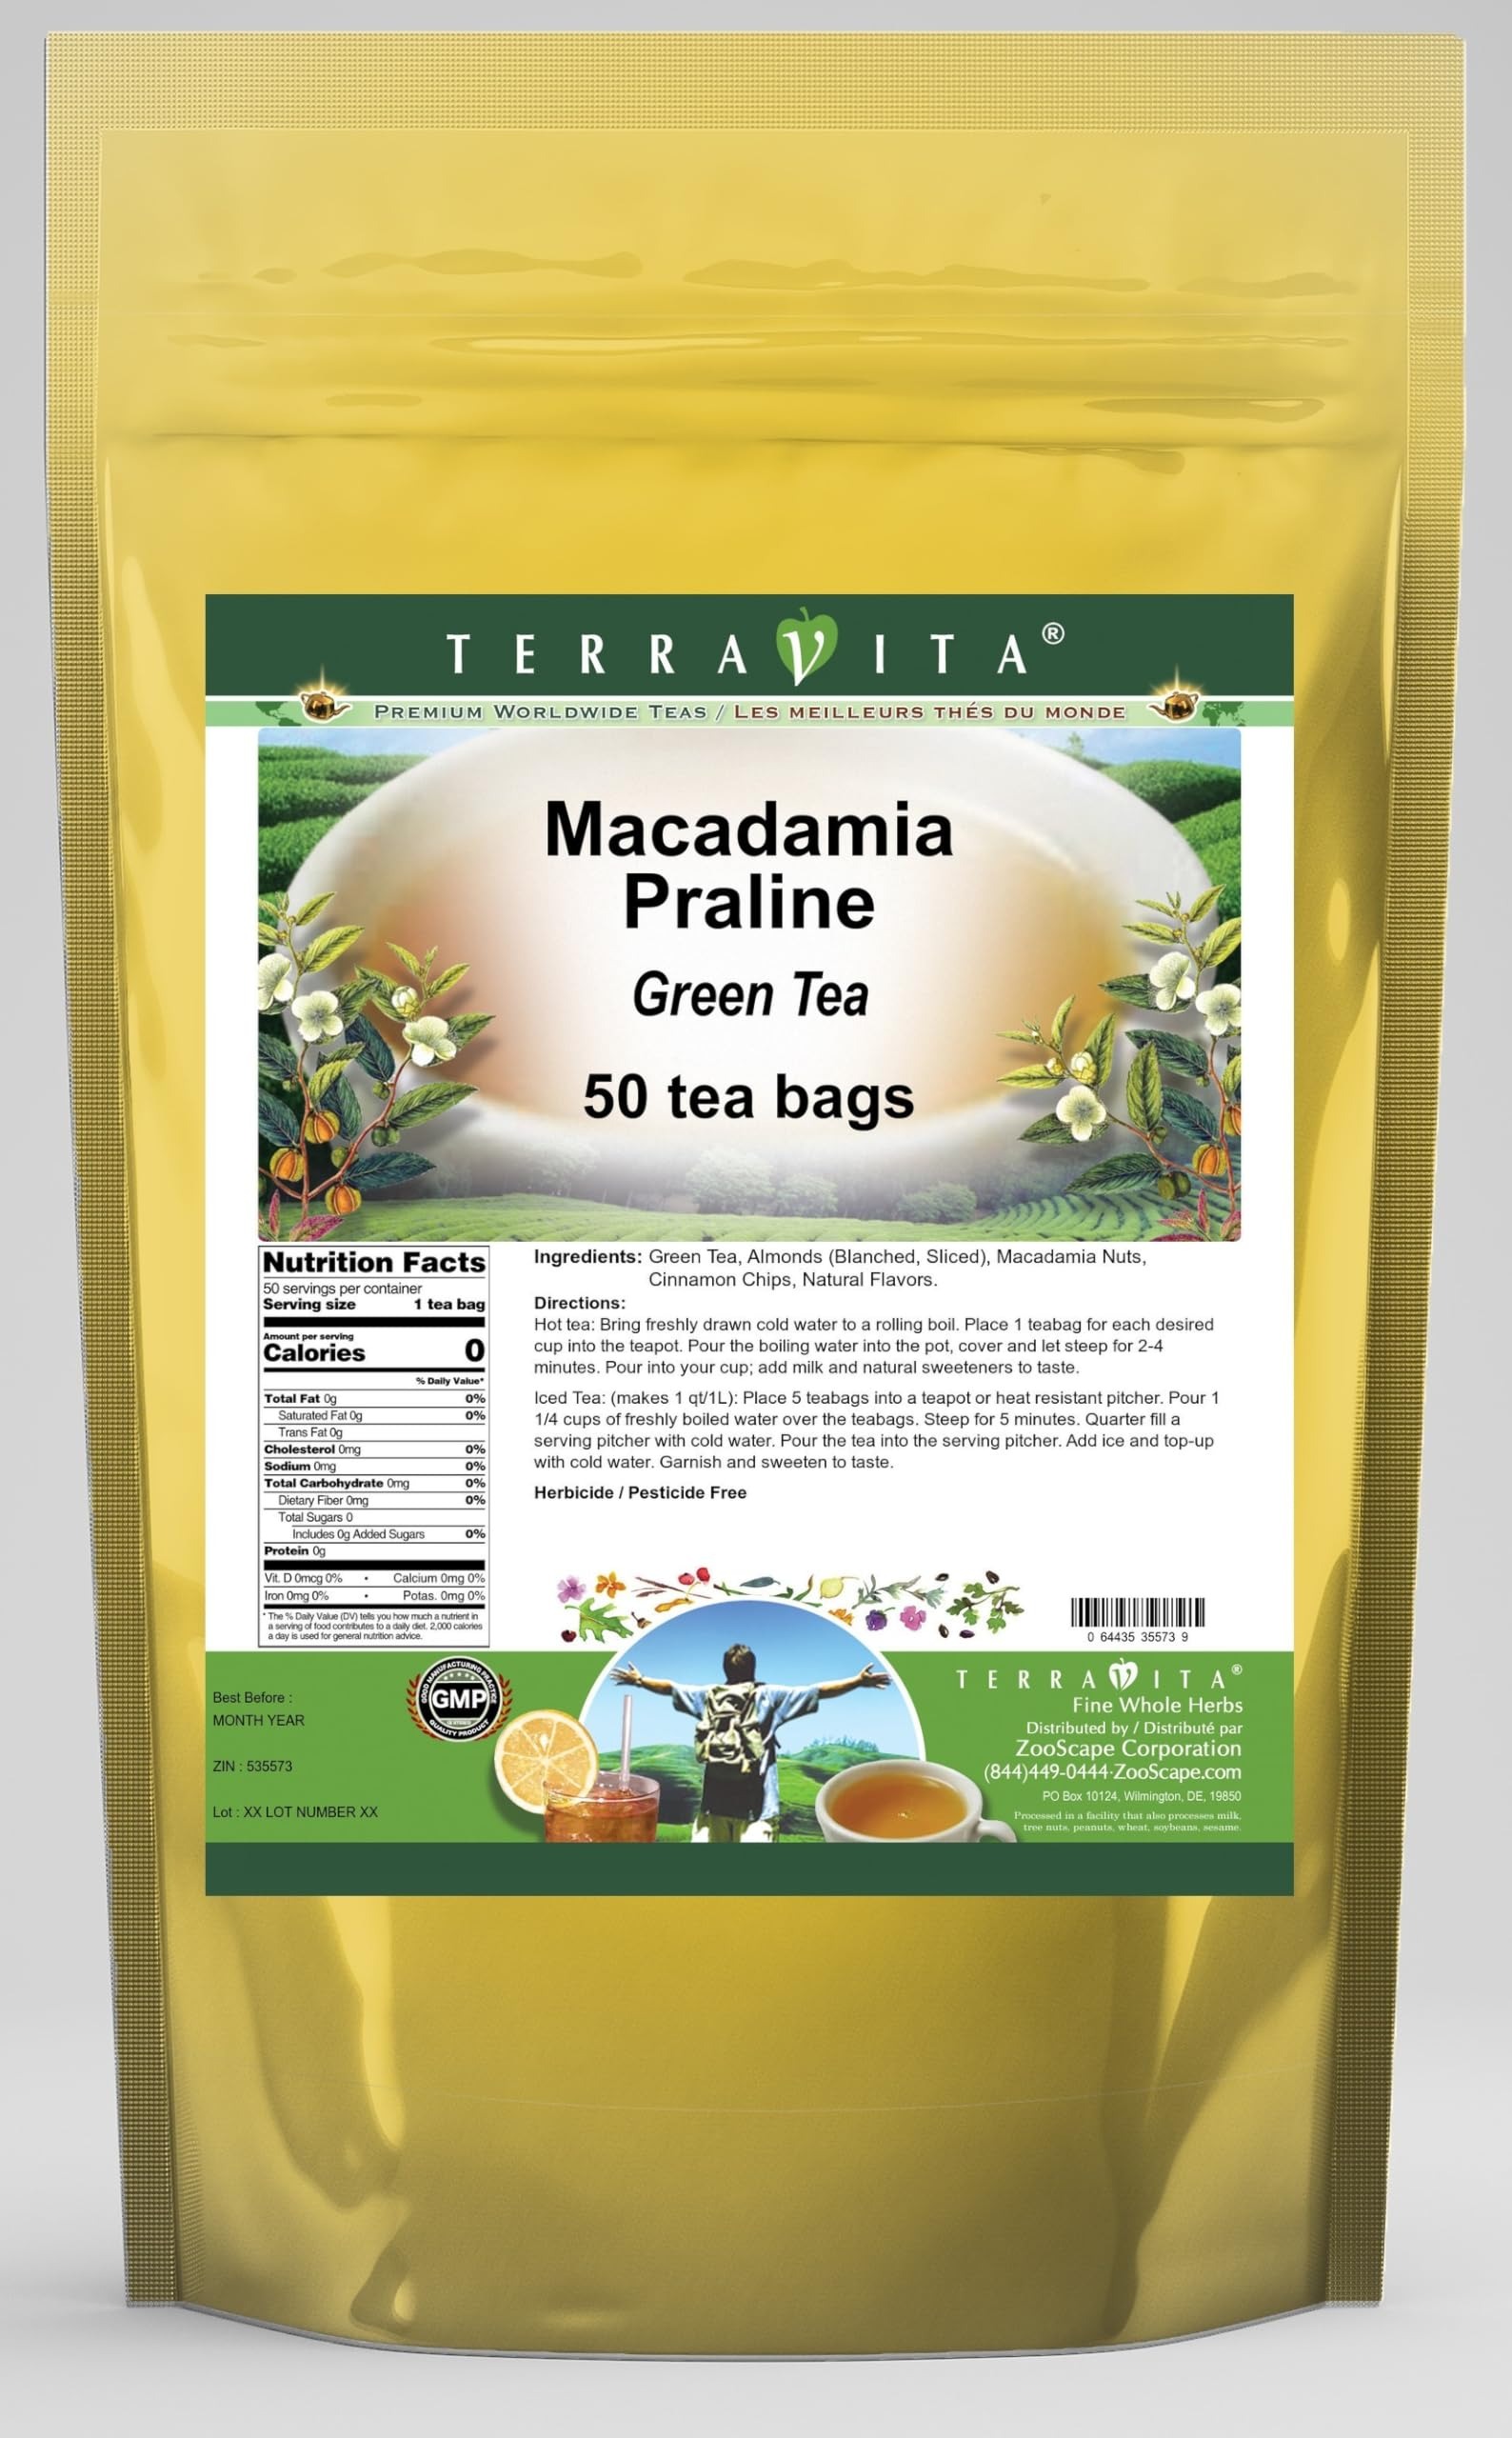
Item Name: Macadamia Praline Green Tea (50 tea bags, ZIN: 535573)
Bullet Point 1: Our Macadamia Praline Green Tea is a scrumptuous flavored Green tea with Almonds, Macadamia Nuts and Cinnamon Chips that will refresh you with its terrific taste! You will enjoy the Macadamia Praline aroma and flavor again and again! - Ingredients: Green tea, Almonds, Macadamia Nuts, Cinnamon Chips and Natural Macadamia Praline Flavor.
Bullet Point 2: No fillers.
Bullet Point 3: Manufacturer: TerraVita
Bullet Point 4: Size: 50 tea bags
Bullet Point 5: Green Tea Bags - Packed in a convenient upright pouch!
Product Description: Our Macadamia Praline Green Tea is a scrumptuous flavored Green tea with Almonds, Macadamia Nuts and Cinnamon Chips that will refresh you with its terrific taste! You will enjoy the Macadamia Praline aroma and flavor again and again! - Ingredients: Green tea, Almonds, Macadamia Nuts, Cinnamon Chips and Natural Macadamia Praline Flavor. - Hot tea brewing method: Bring freshly drawn cold water to a rolling boil. Place 1 teabag for each desired cup into the teapot. Pour the boiling water into the pot, cover and let steep for 2-4 minutes. Pour into your cup; add milk and natural sweeteners to taste. - Iced tea brewing method: (to make 1 liter/quart): Place 5 teabags into a teapot or heat resistant pitcher. Pour 1 1/4 cups of freshly boiled water over the teabags. Steep for 5 minutes. Quarter fill a serving pitcher with cold water. Pour the tea into the serving pitcher. Add ice and top-up with cold water. Garnish and sweeten to taste. - TerraVita is an exclusive line of premium-quality, natural source products that use only the finest, purest and most potent ingredients found around the world. TerraVita is hallmarked by the highest possible standards of purity, potency, stability and freshness. All of our products are prepared with the highest elements of quality control, from raw materials through the entire manufacturing process, up to and including the moment that the bottles or bags are sealed for freshness and shipped out to you. Our highest possible standards are certified by independent laboratories and backed by our personal guarantee. - TerraVita exists to meet and ensure your family's health and wellness without the harmful effects of chemicals and health products. We strive to make all of our products affordable and reliable and are constantly searching the market
Value: 50.0
Unit: Count

Price: 20.27